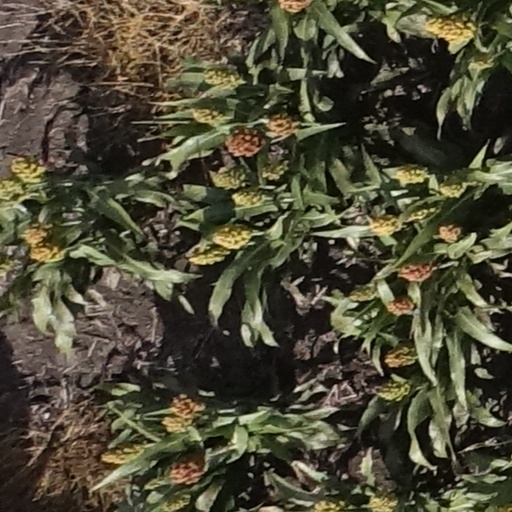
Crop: sorghum